Naval Reserve Officers Training Corps

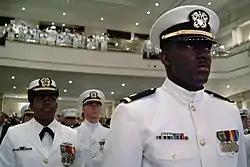
NROTC Midshipmen being commissioned in May 2004.

The Naval Reserve Officer Training Corps (NROTC) program is a college-based, commissioned officer training program of the United States Navy and the United States Marine Corps.